Julian March

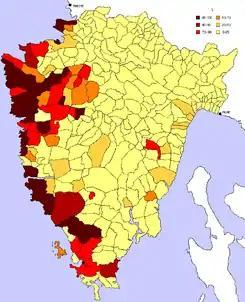
Percentage of native Italian (including Venetian and Istriot) speakers in Istria, according to the 1910 Austrian census

The standard Italian language was common among educated people in Trieste, Gorizia, Istria and Fiume/Rijeka. In Trieste (and to a lesser extent in Istria), Italian was the predominant language in primary education. The Italian-speaking elite dominated the governments of Trieste and Istria under Austro-Hungarian rule, although they were increasingly challenged by Slovene and Croatian political movements. Before 1918, Trieste was the only self-governing Austro-Hungarian unit in which Italian speakers were the majority of the population.